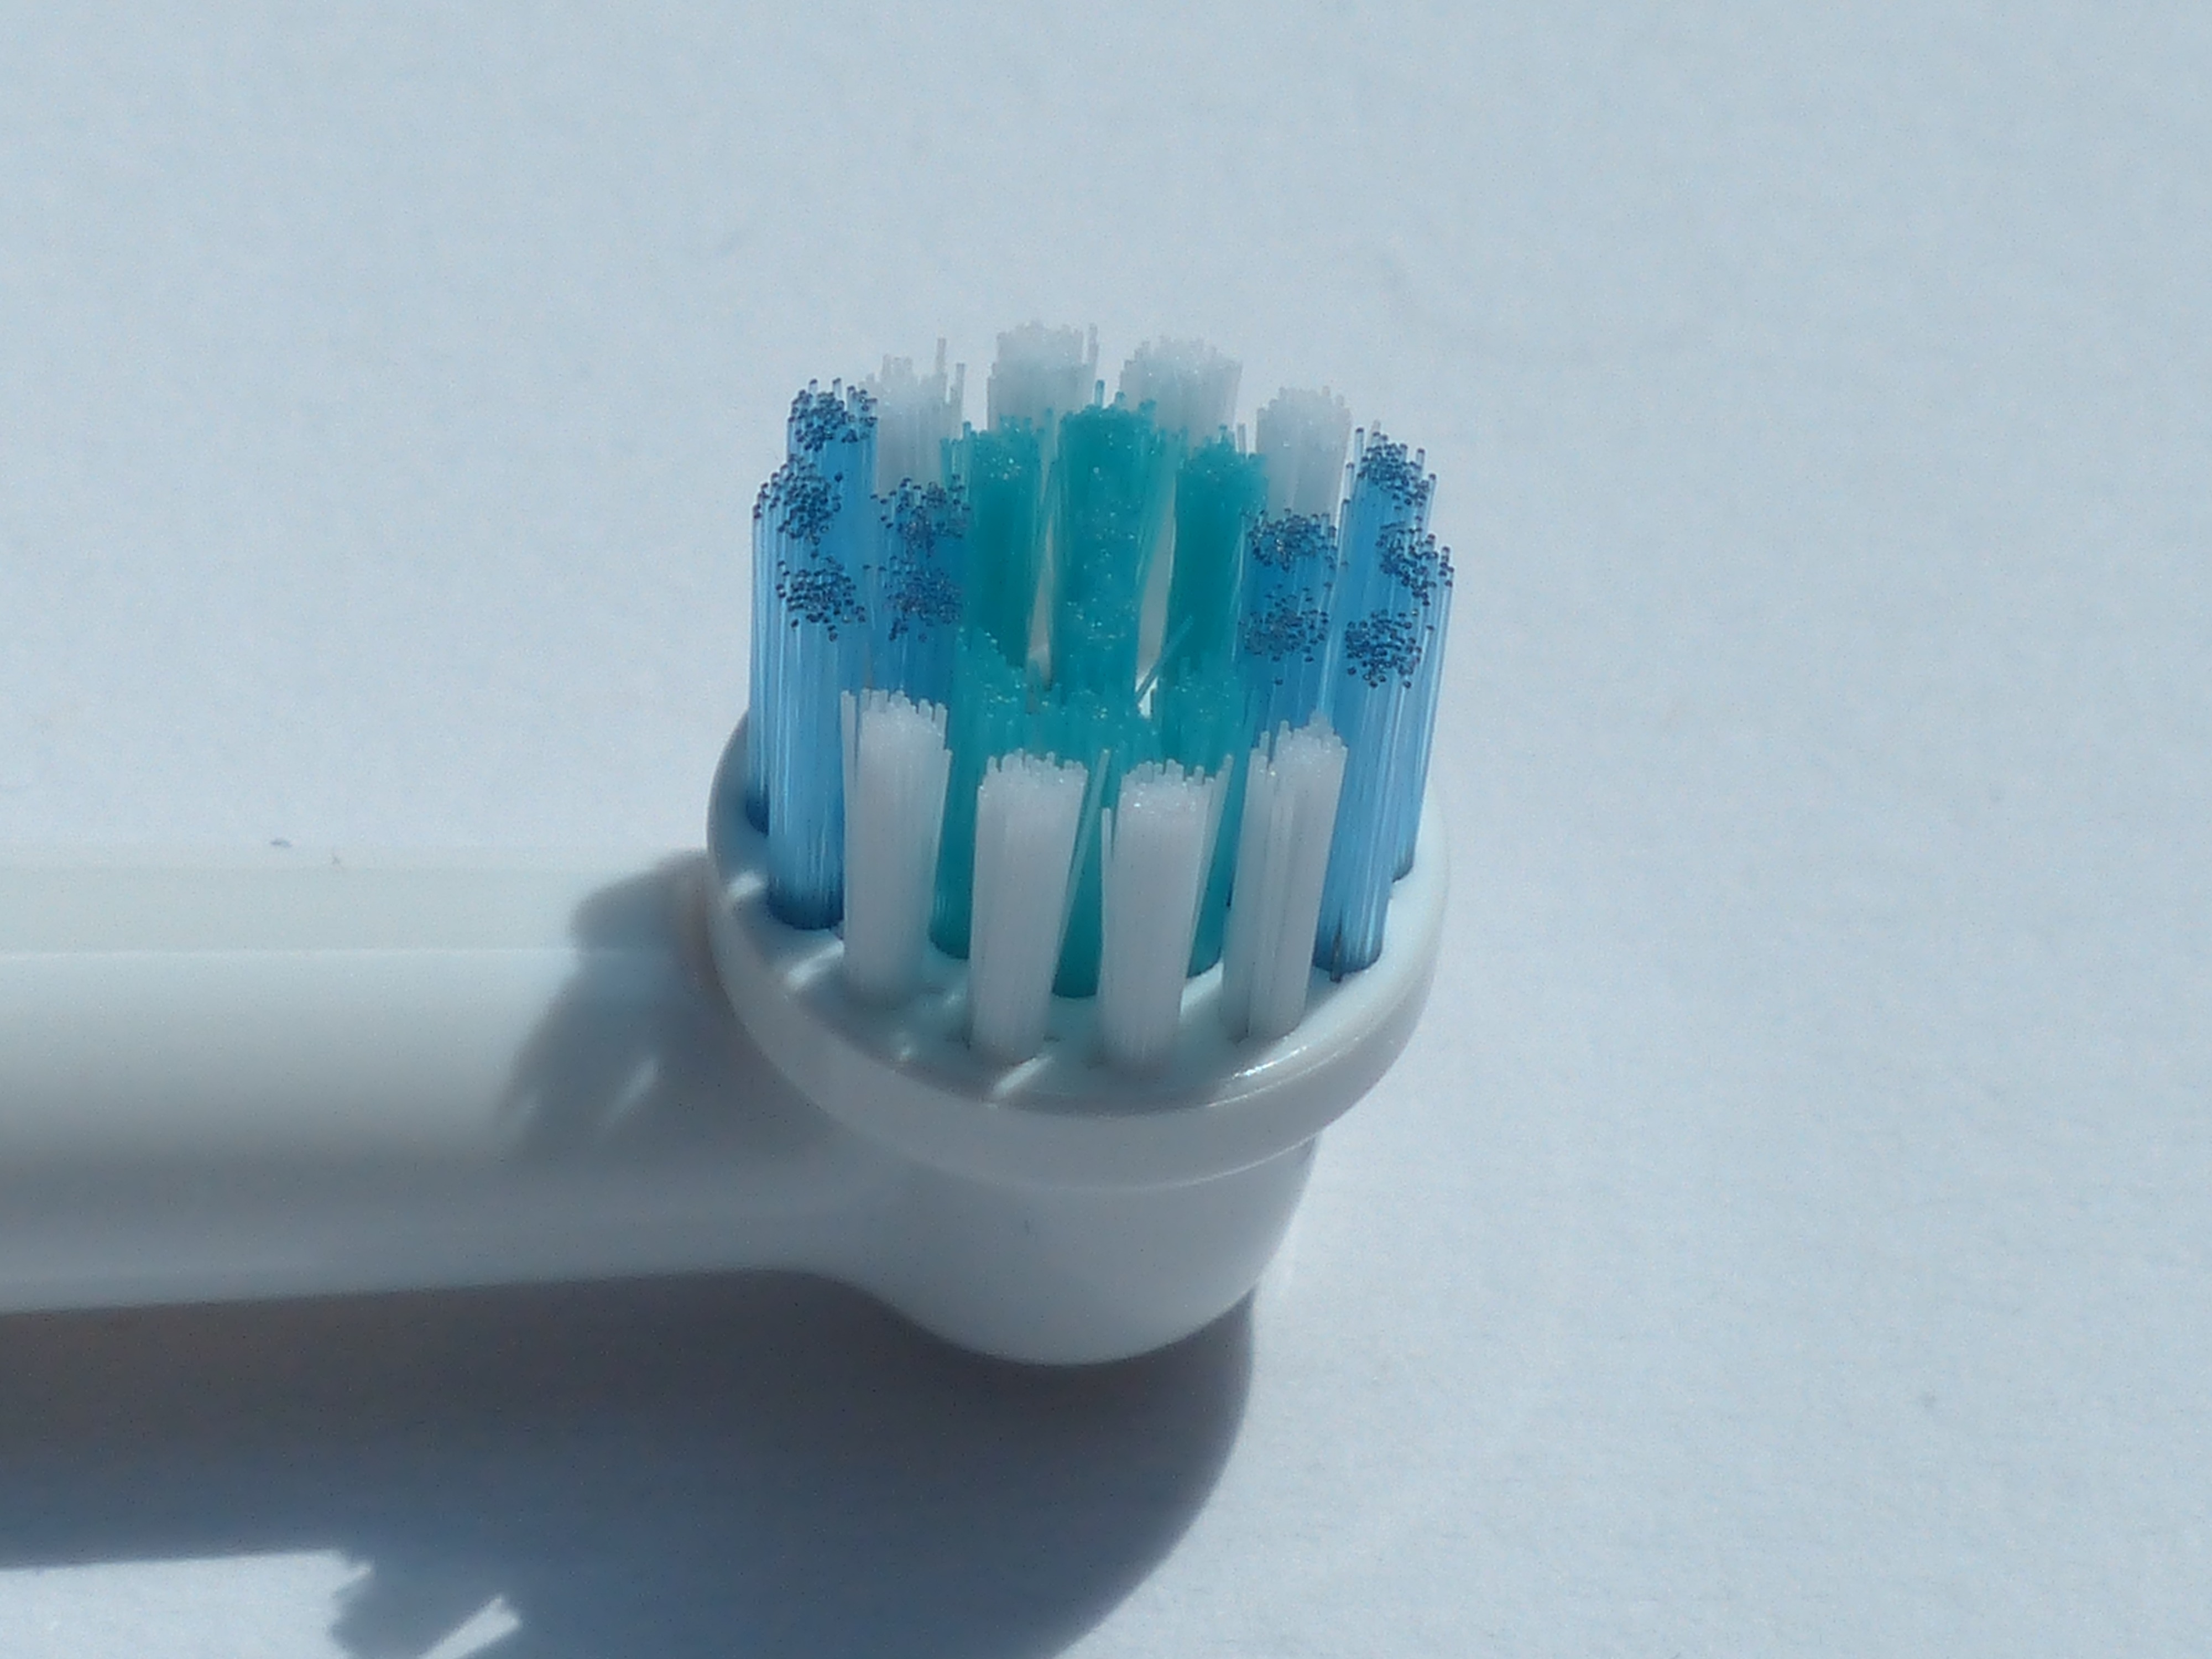
hand, brush, tool, clean, wash, care, product, tooth, bless you, hygiene, toothbrush, body care, dental care, toothbrush head, brush head, dentistry